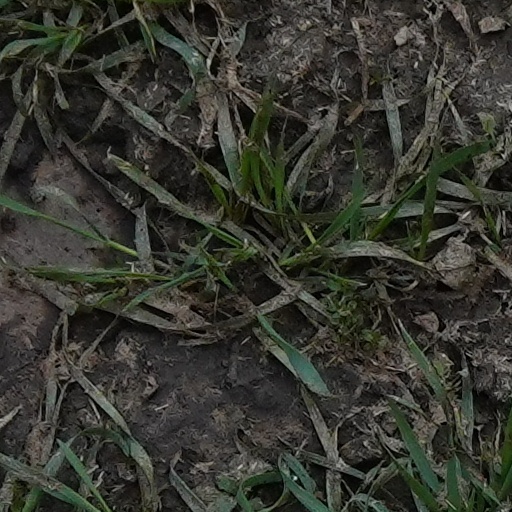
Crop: wheat